Answer in natural language. How many Paintings are visible in the scene? Choose between the following options: 4, 5, 2, 0 or 3
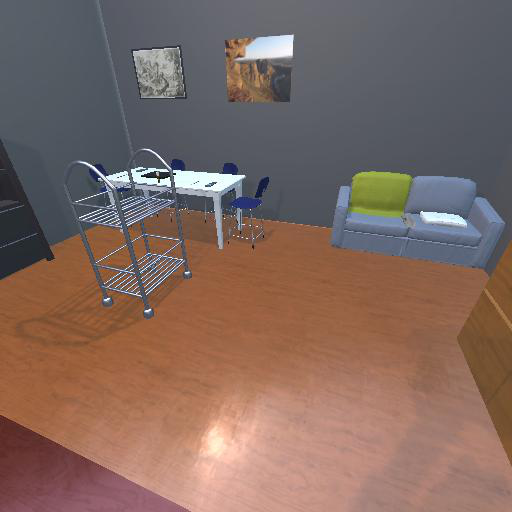
<answer>2</answer>